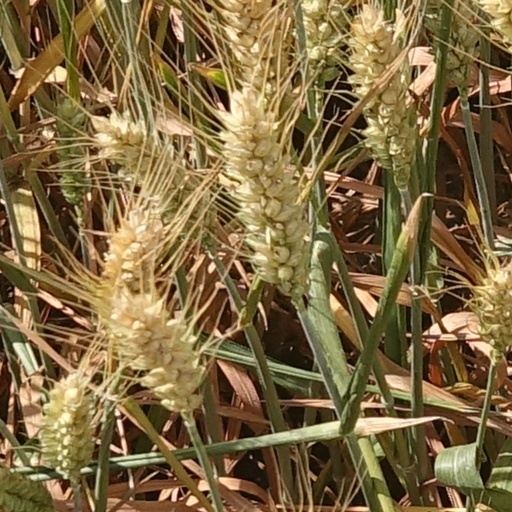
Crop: wheat